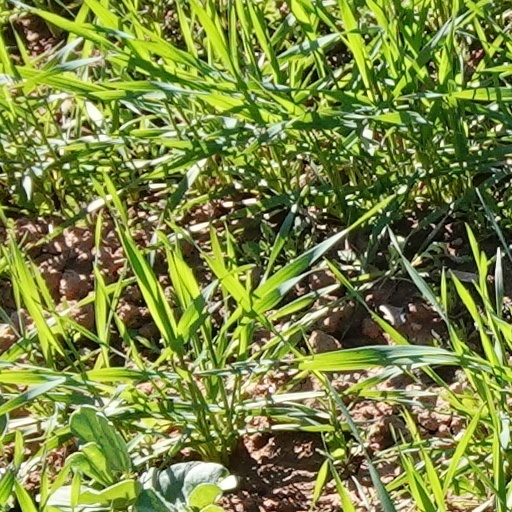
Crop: wheat